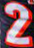
Number: 2